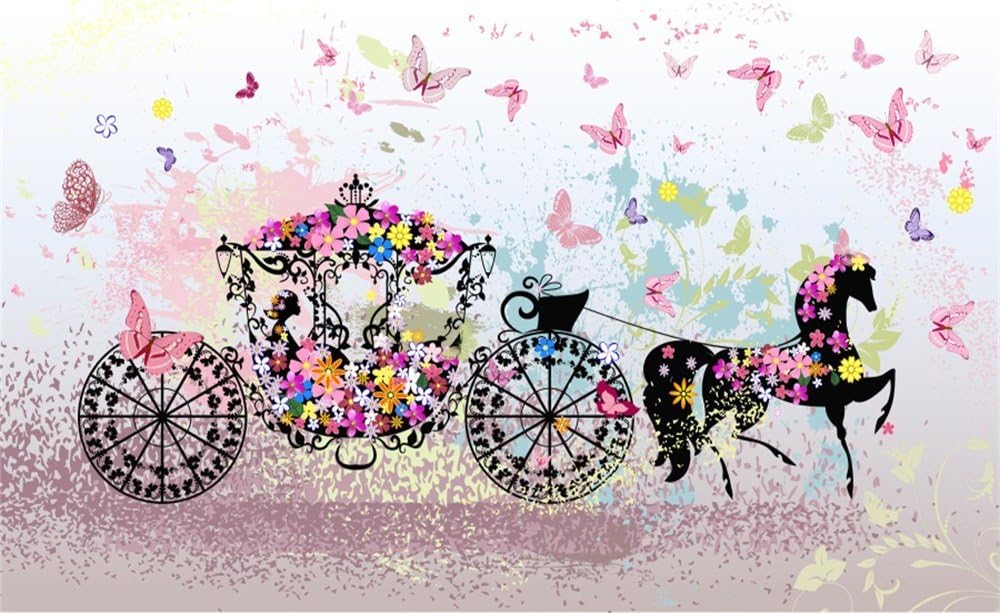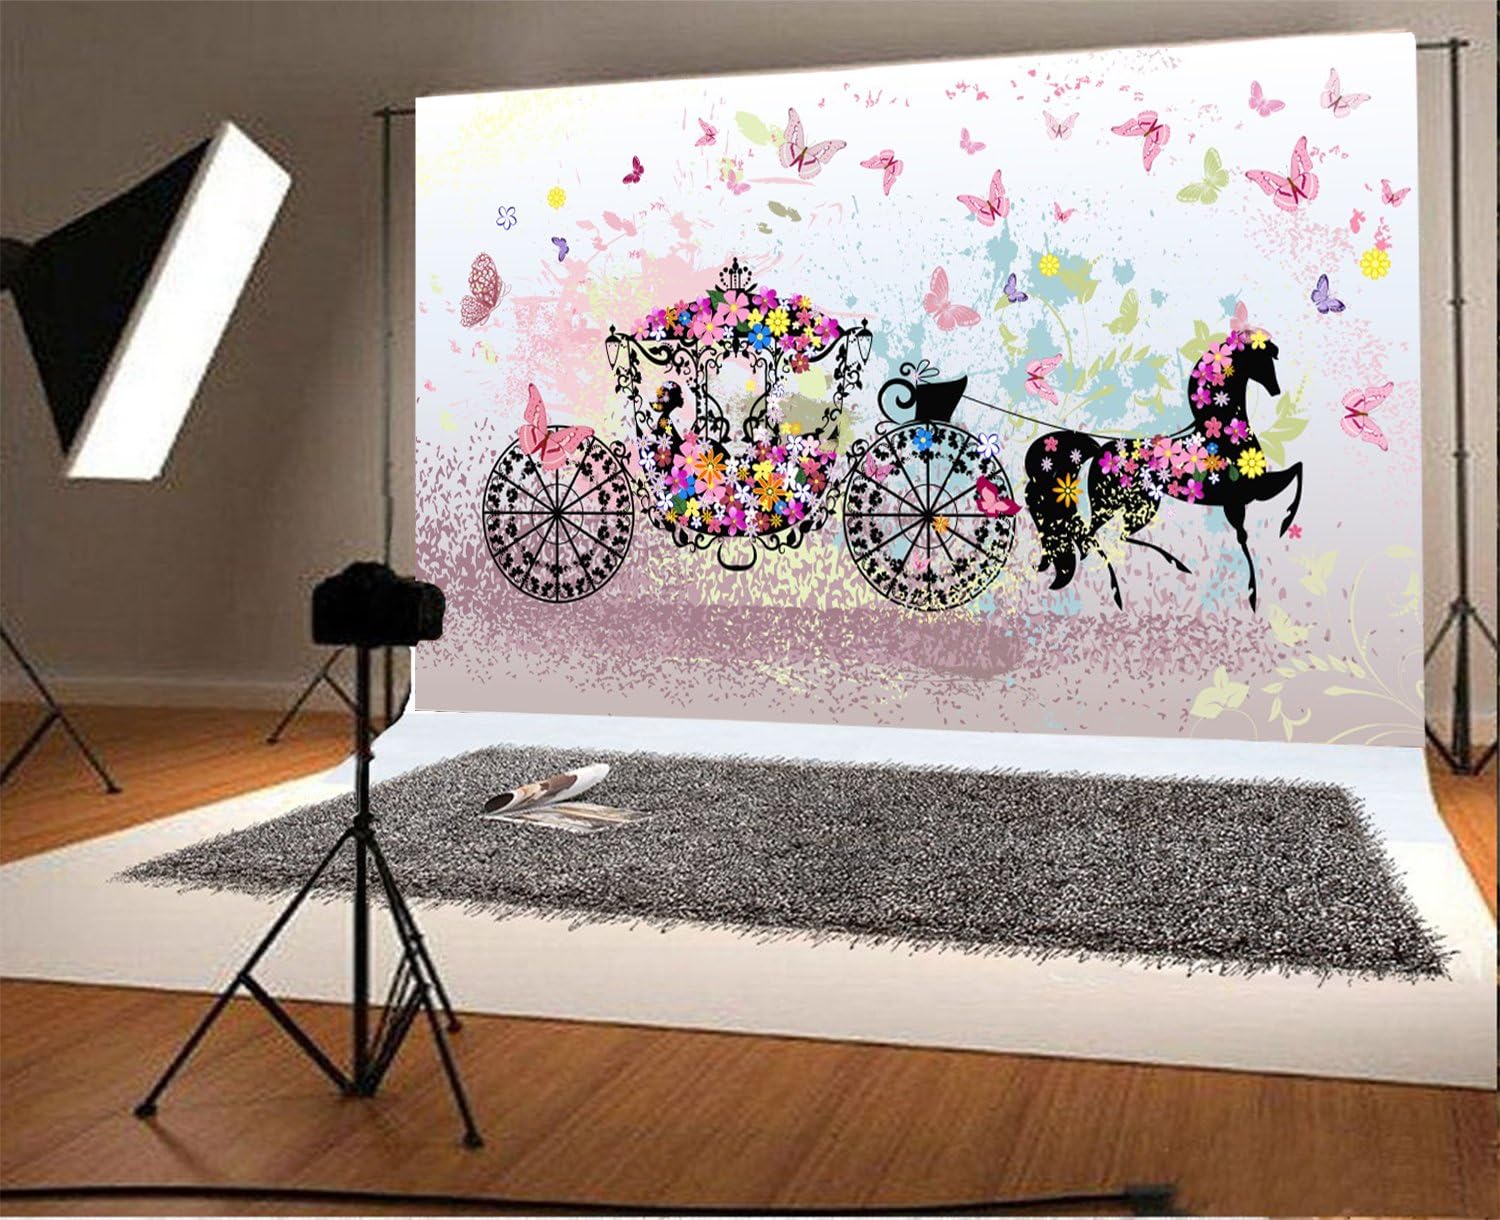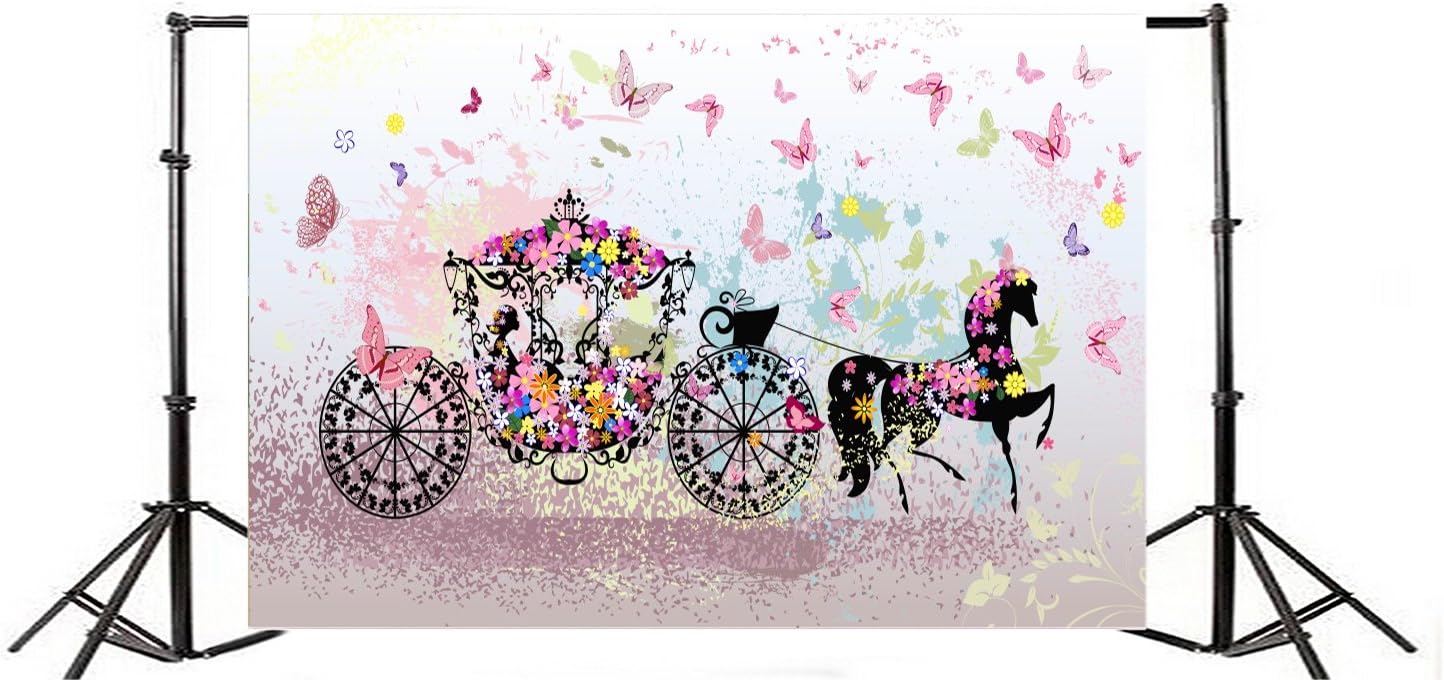
Leowefowa 5X3FT Dreamy Pumpkin Carriage Backdrop Unicorn Fairytale Butterfly Backdrops for Photography Cartoon Sweet Baby Girls Birthday Party Vinyl Photo Background Studio Props
Category: Camera & Photo
Features: Using a series of high-tech digital production equipment carefully made digital pictures inkjet pictures. Different lighting will have different shooting effect, you can try to adjust the lights to make your photos better. According to rule of post office, all backdrops will send by folded, So there may be some creases. Here are ways to solve it. (A)Roll it up tightly with a cylinder for 3-4 days, it will be ok.(B)Iron the back surface with steam iron but not dry iron, then it will be smooth again. (C)Hang up the product. Hang some items under it. Keep it in a tight status for 3-4 days. How Customize ？ We supply background with the same picture in other size, such as 5x3ft ,3x5ft, 4x5ft, 5x5ft, 5x7ft, 6x9ft, 8x10ft, 10x10ft, 8x12ft, 10x12ft 10x20ft etc.1. You can tell the size that you need by email or message, then we can print the right size for you. It is Free.2. If you want your favorite images and sizes, just give us your images and sizes, then we can make for you. It is Free. Package Include: 1 x Photography Backdrop(Folding)lips or Stand for Photography (not include)Please understand that every computer screen is different, therefore,colors may vary slightly.
Features: Size: 5 (W) x 3 (H) FT /1.5 meter wide x 1 meter high . | Material:Vinyl; light weight; It can be fold; easy to carry. | Fetures:High resolution, strong articulation; patterns are seamless ;fade-resistant . It can swab with water, easy to keep clean. | Type:Computer Painted & It can be ideal for newborn, children, and product photography, as well as for video backdrops or displays a beautiful, versatile backdrop and a work of art. | Purpose:Photography for event, home, festival, holiday, family, wedding, video studio, photo studio, club, school, and all kind of party; children kids newborn baby adults portraits or product photography; video backdrops or displays; TV & film production; digital photography; versatile backdrop and a work of art. It can be used as wall paper, curtain, tablecloth, decoration and so on.